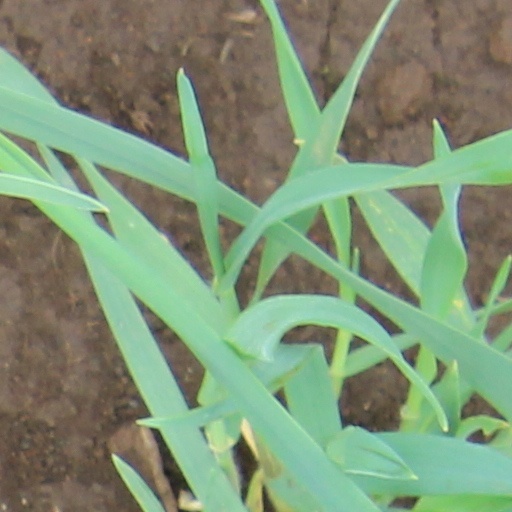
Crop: wheat